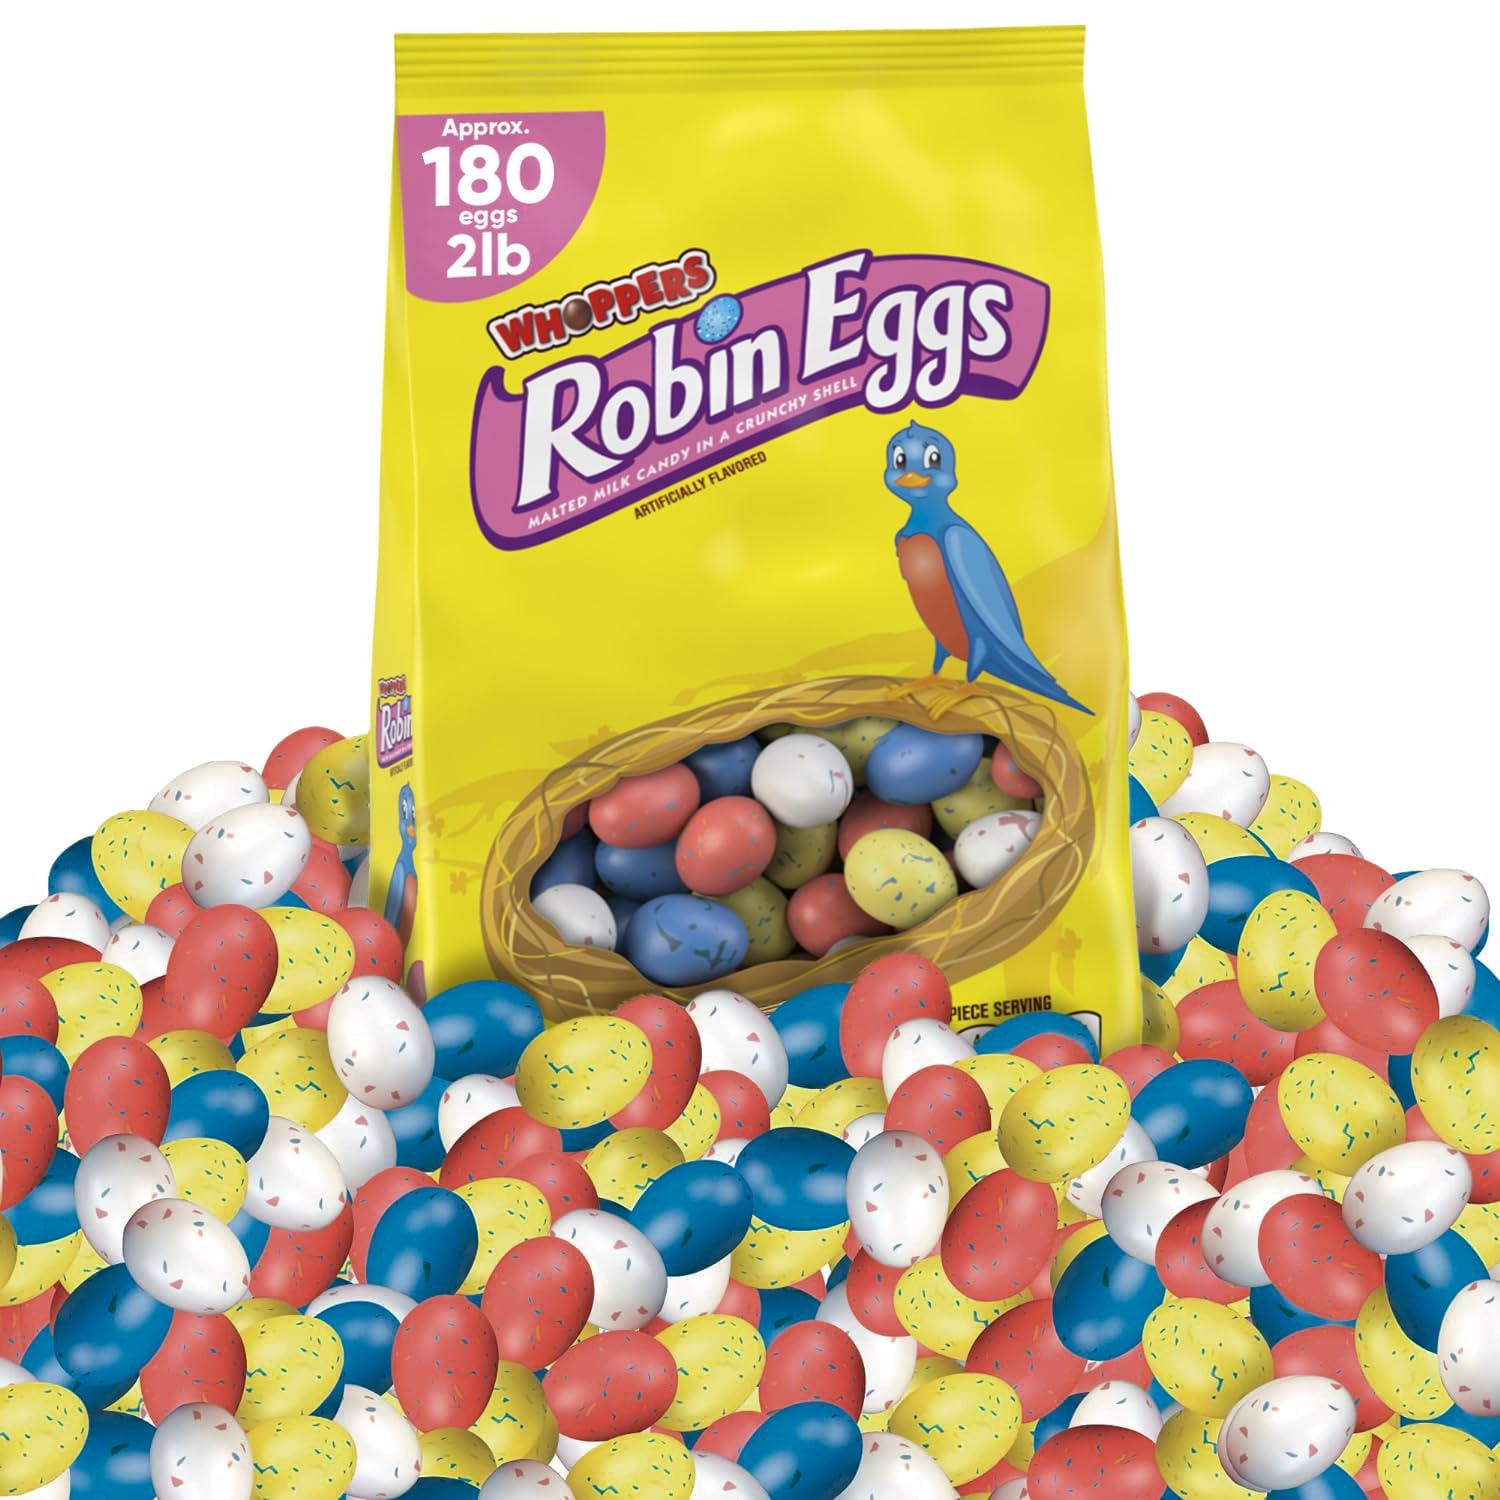
Item Name: WHOPPERS Robin Eggs Malted Milk Candy, 32oz Bag Easter Candy Treats Bulk (2 Pound Bulk)
Bullet Point 1: Flavor : Chocolate
Bullet Point 2: Item package weight : 1.98 pounds
Bullet Point 3: Occasion type : Holiday
Bullet Point 4: Item package dimensions : 8.58 inches
Value: 32.0
Unit: Ounce

Price: 10